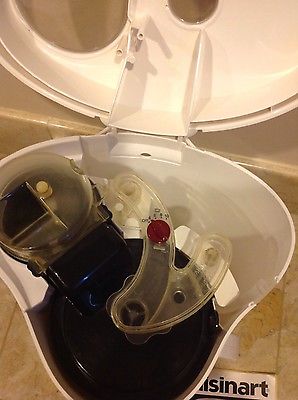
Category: coffee maker